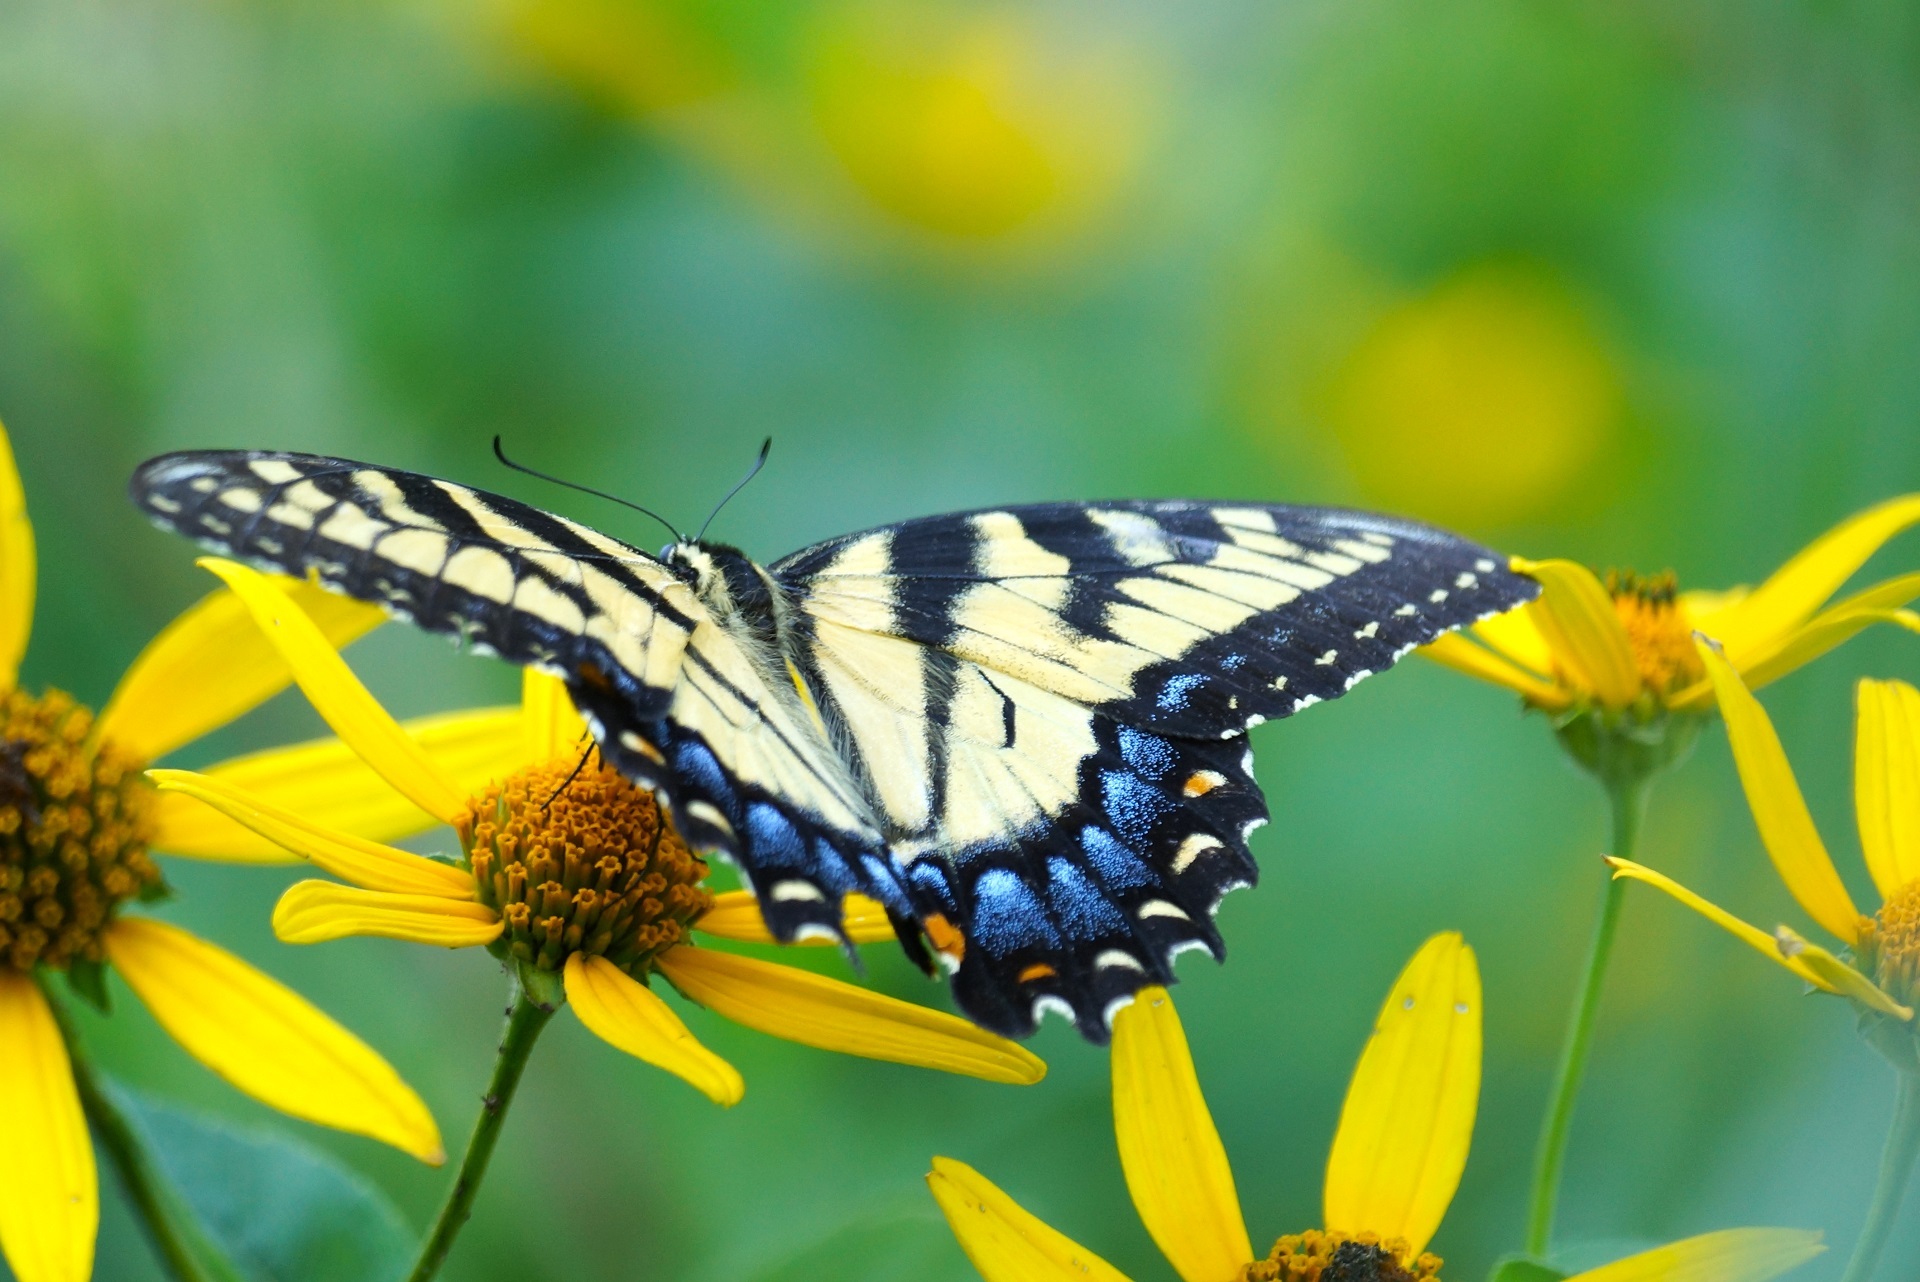
nature, blossom, plant, flower, bloom, daisy, wildlife, pollen, scenic, insect, macro, butterfly, colorful, yellow, fauna, invertebrate, monarch butterfly, outdoors, nectar, macro photography, arthropod, pollinator, moths and butterflies, lycaenid, colias